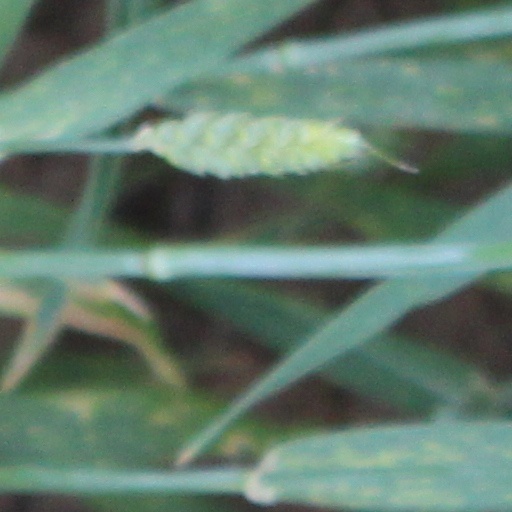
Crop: wheat